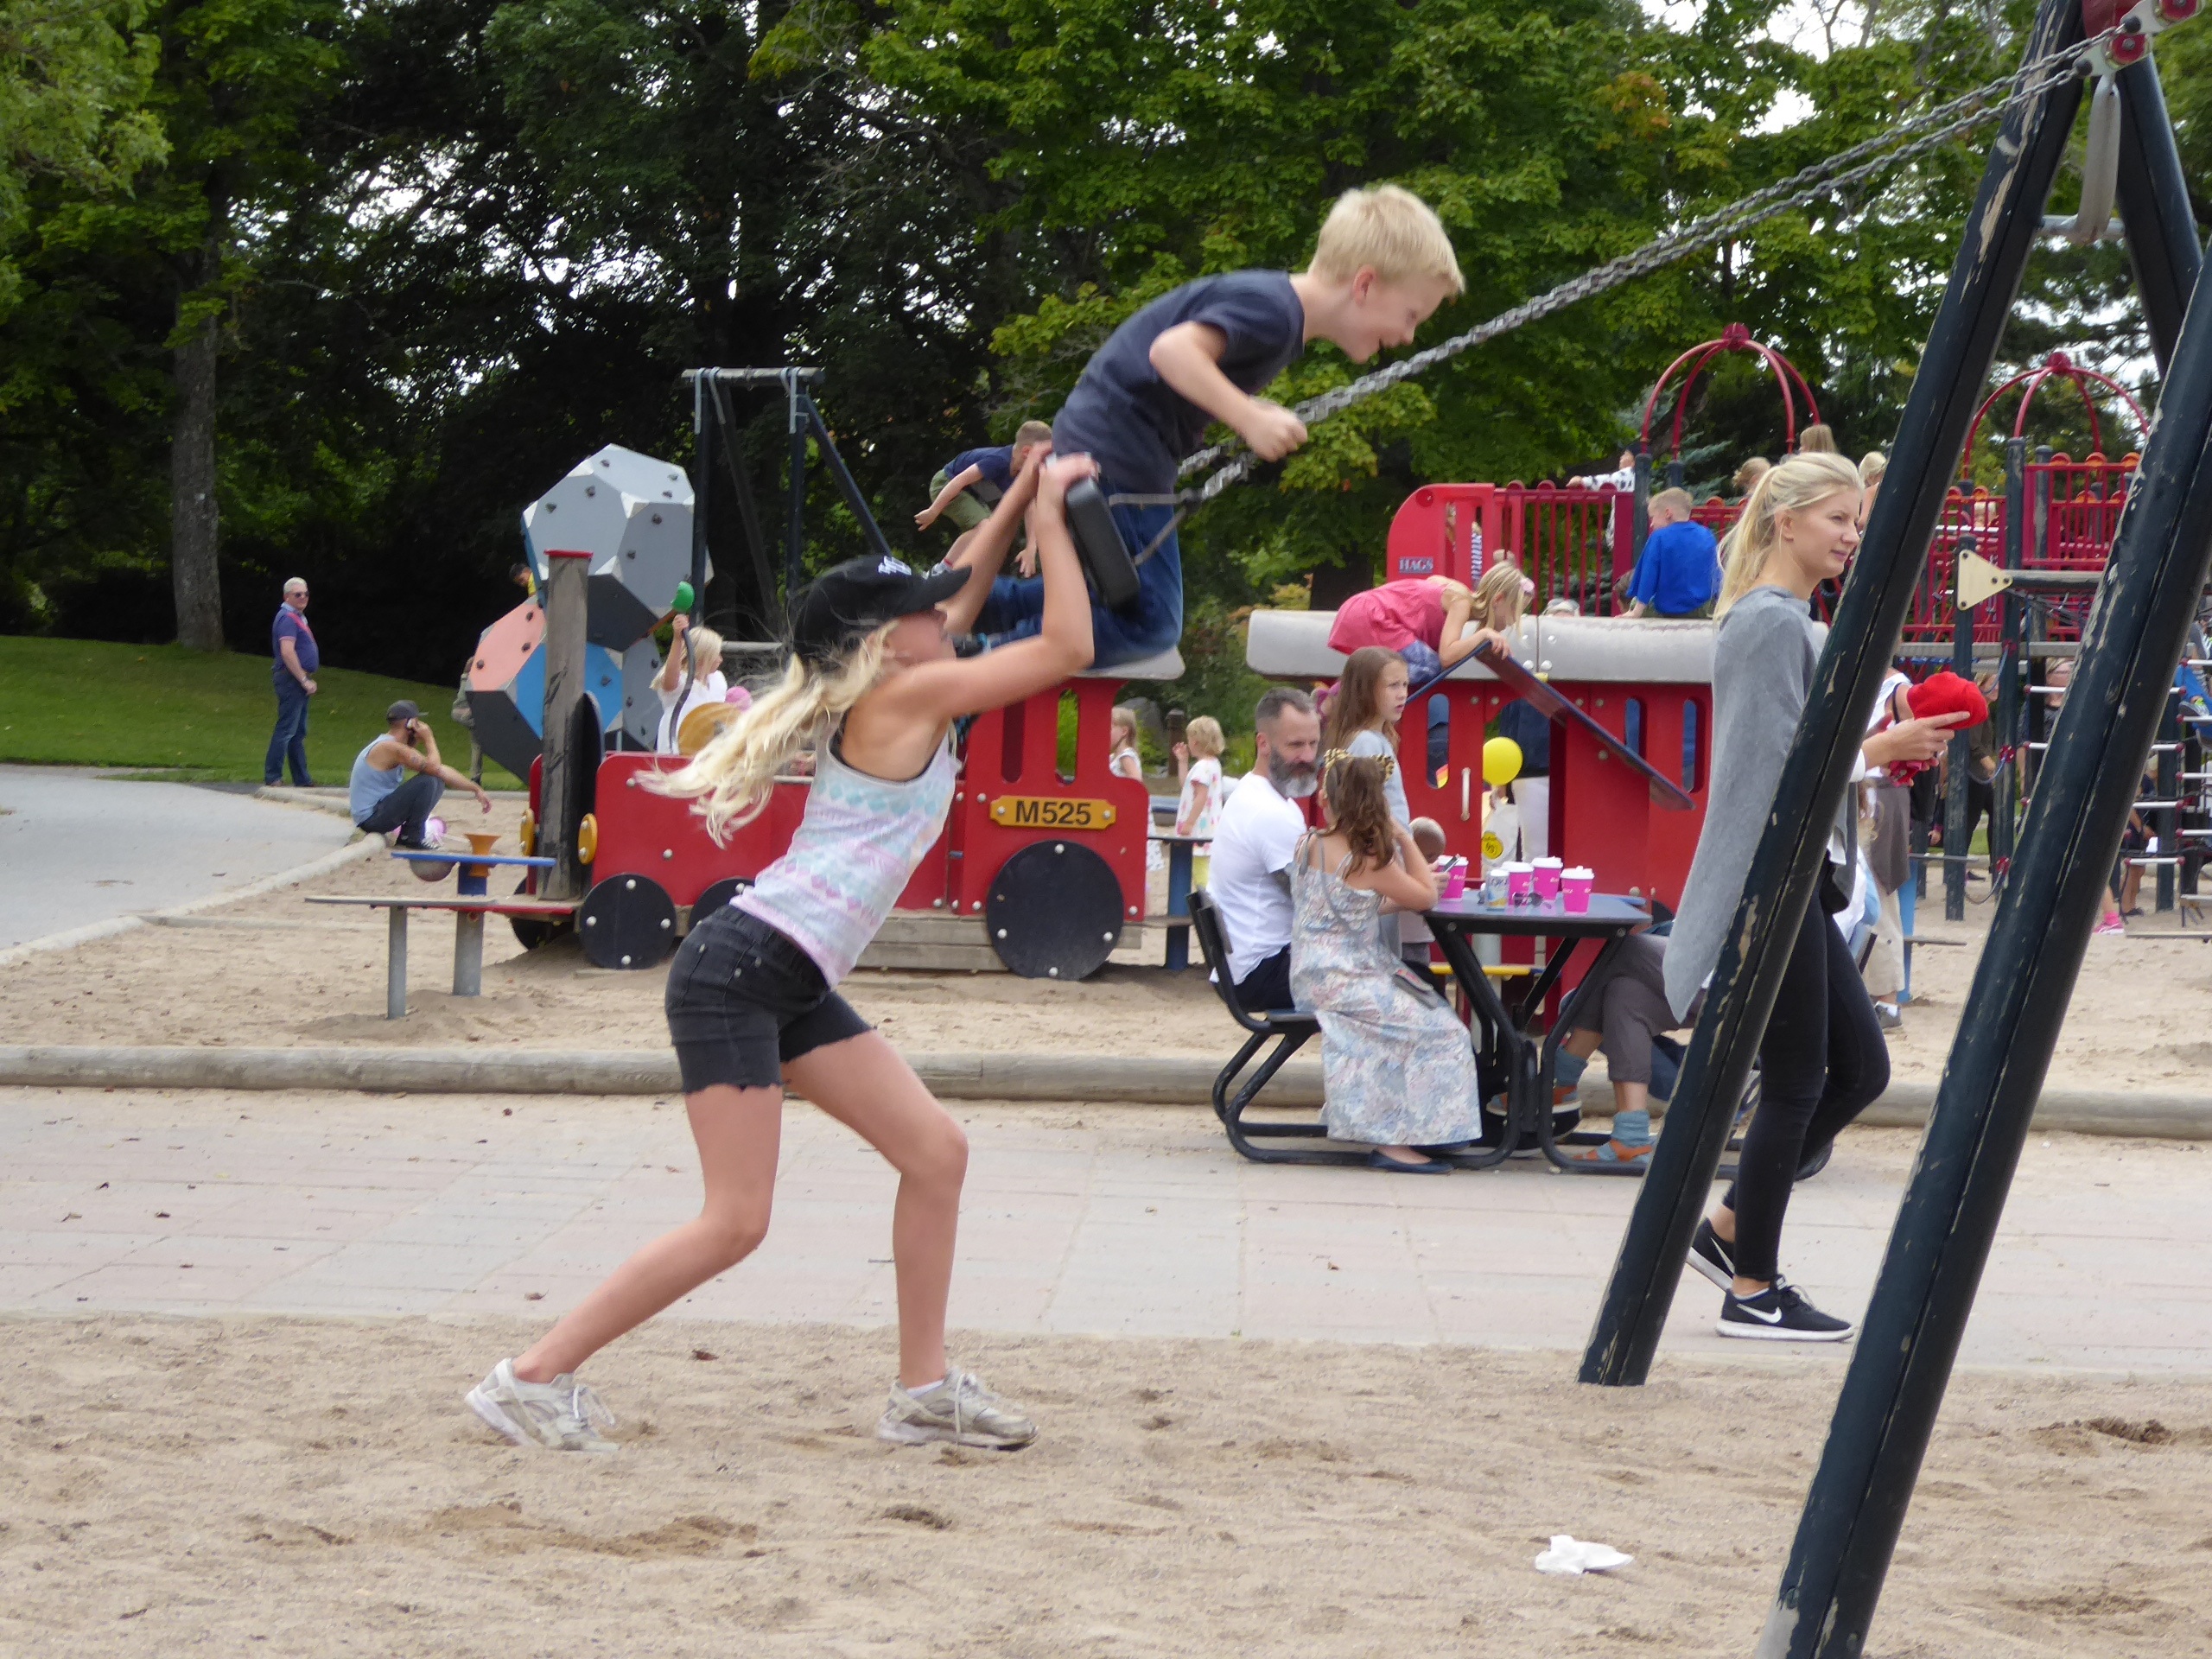
sports, playground, endurance sports